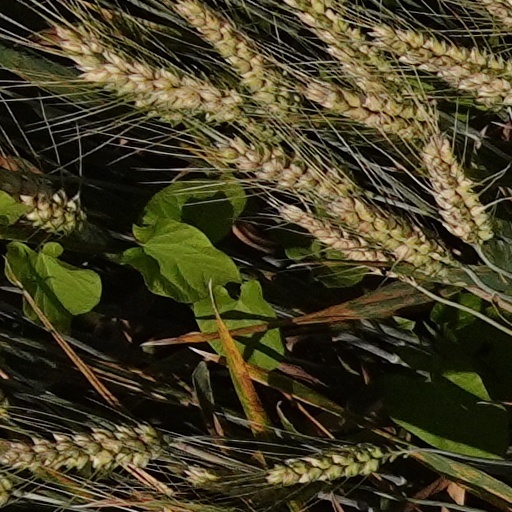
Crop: wheat